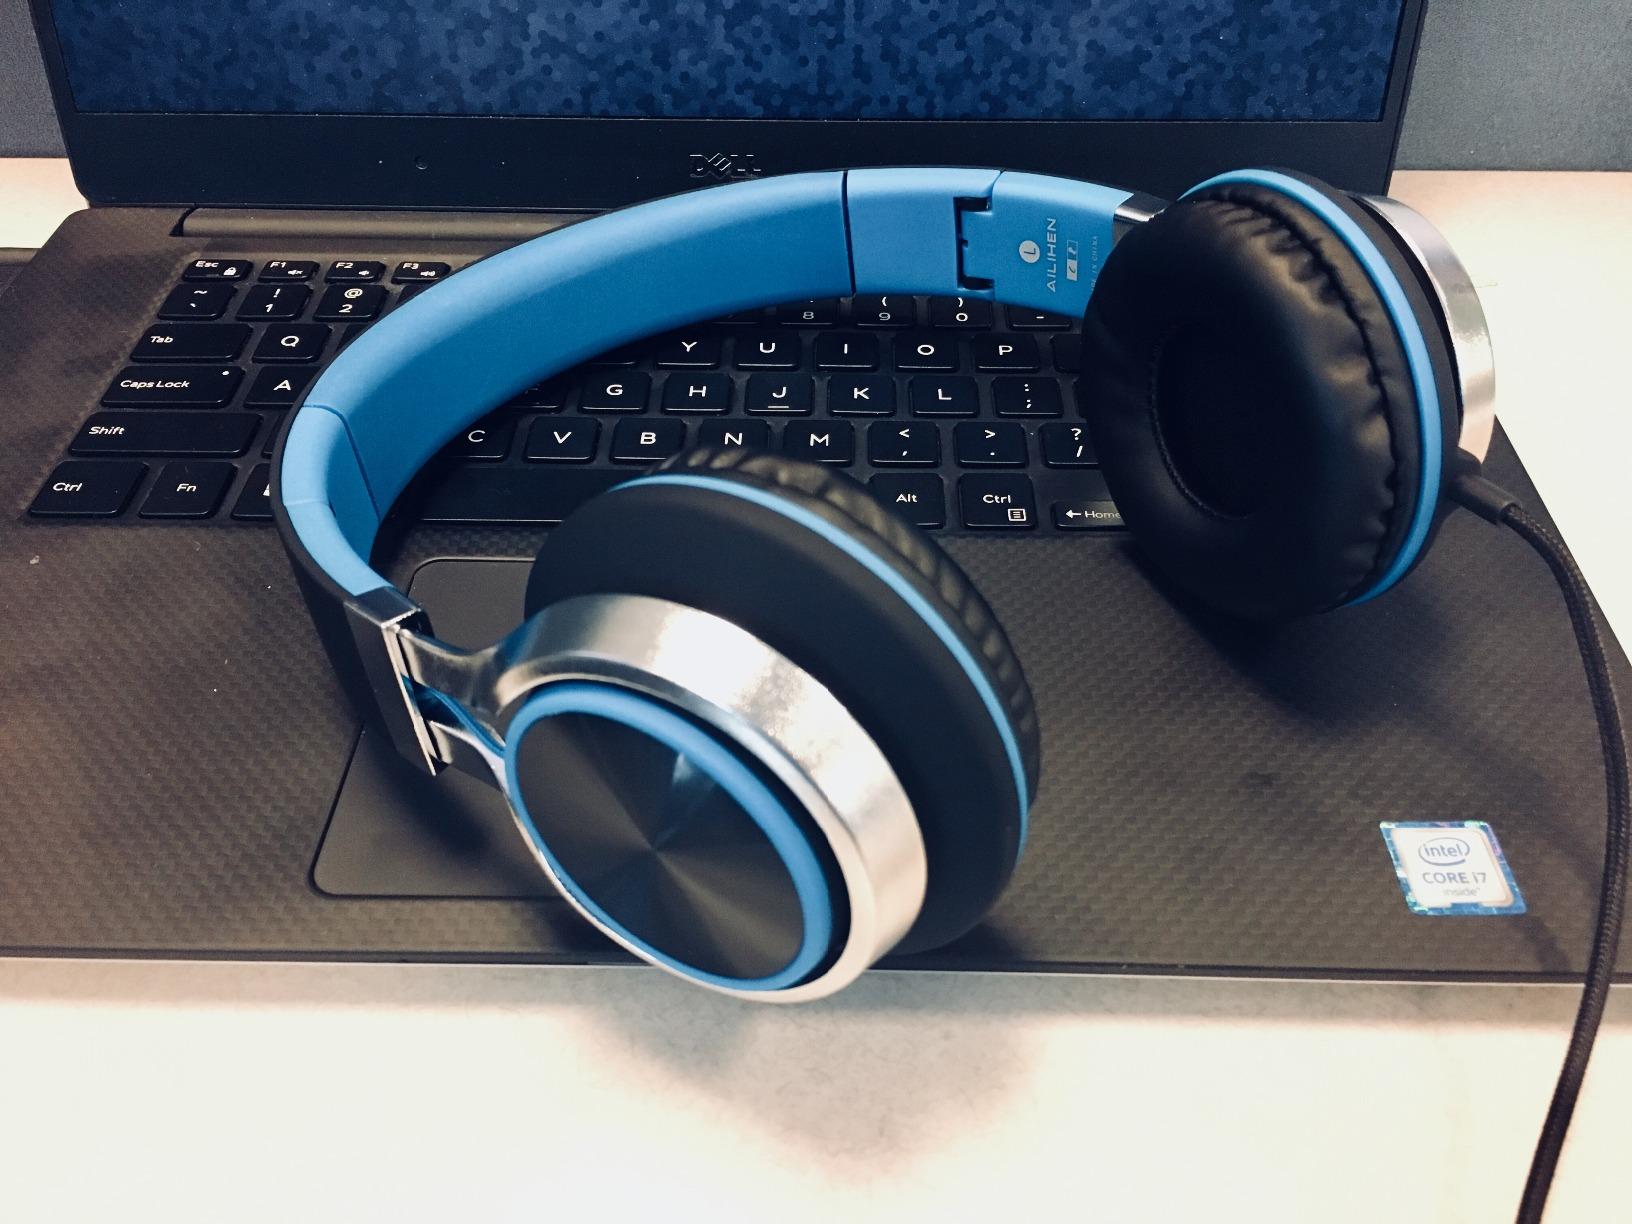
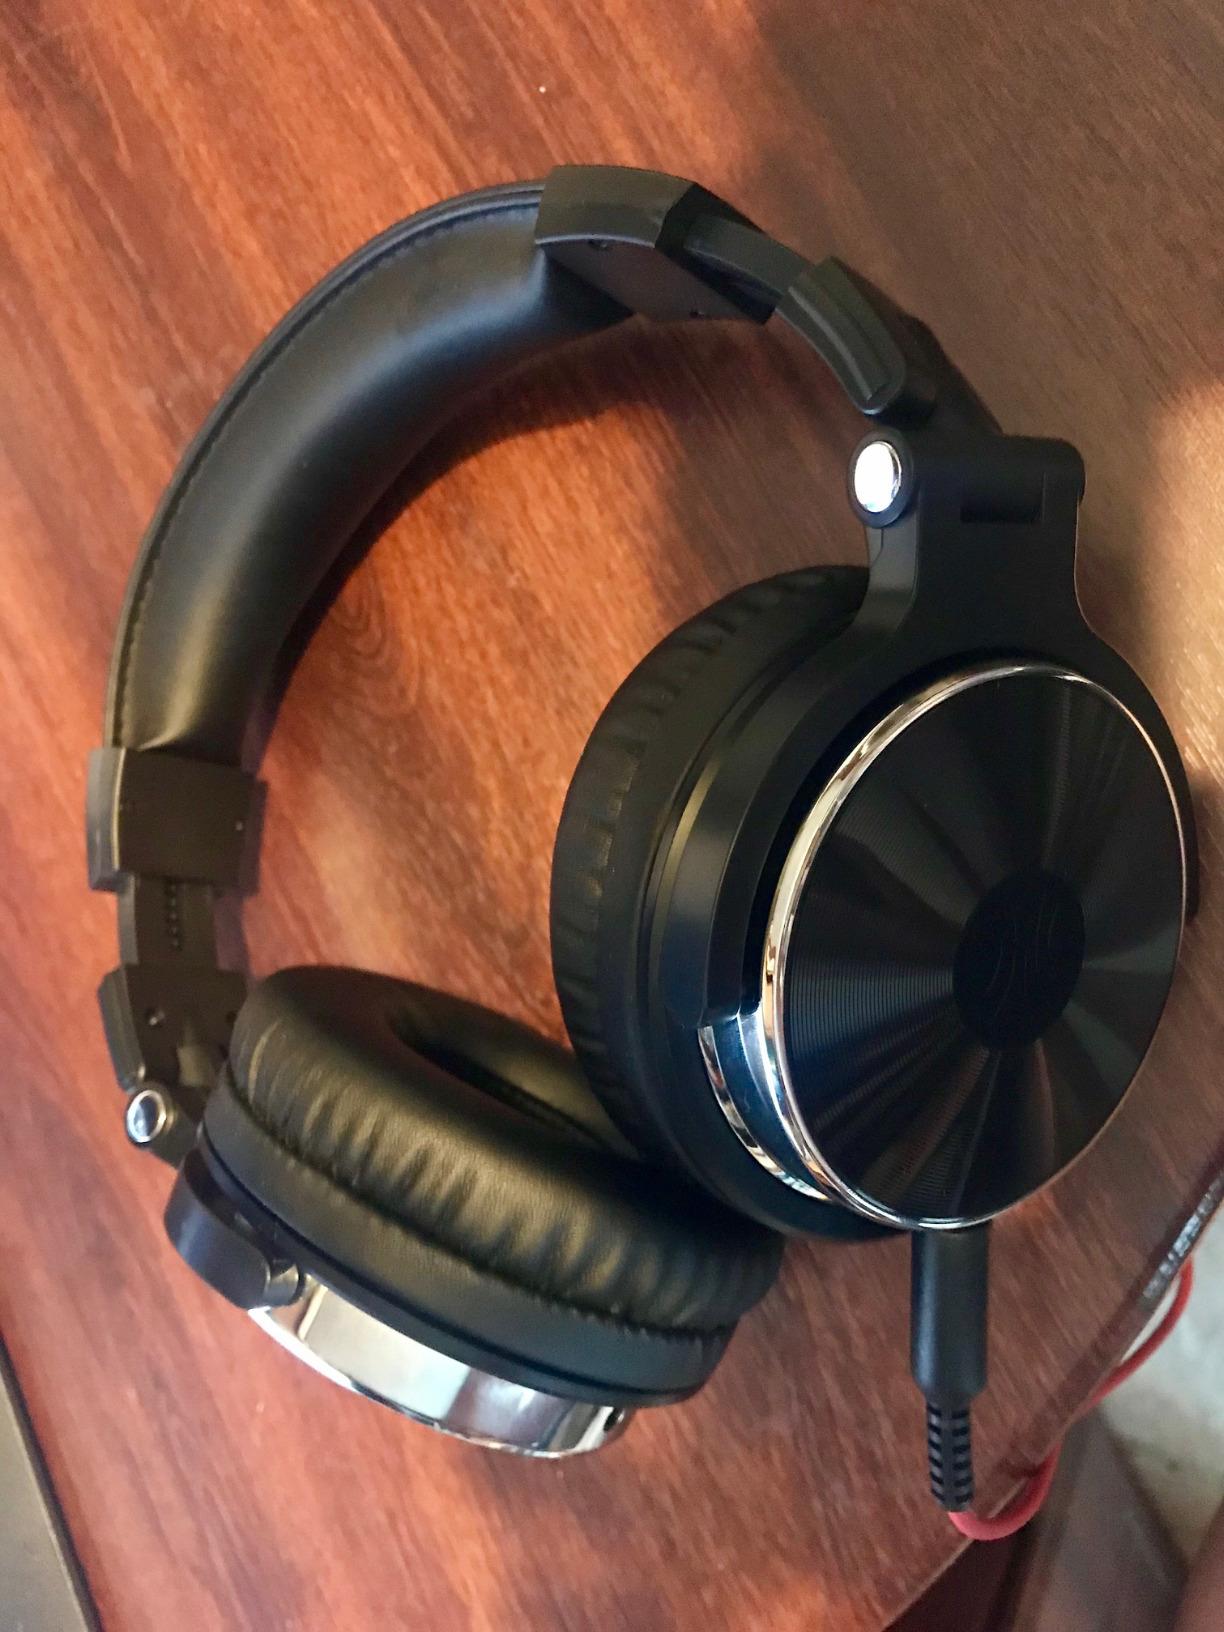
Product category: headphones
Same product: no